Jim McCarty (guitarist)

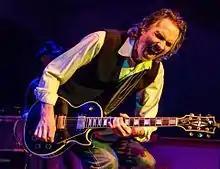
McCarty in 2016

James William McCarty (born June 1, 1945) is an American blues rock guitarist from Detroit, Michigan. He has performed with Mitch Ryder and The Detroit Wheels, the Buddy Miles Express, Cactus, The Rockets, the Detroit Blues Band, and more recently, Mystery Train. Since about 2014 Jim McCarty has joined forces with Detroit blues guitarist/songwriter Kenny Parker in The Kenny Parker Band along with several other veteran Detroit blues/rock musicians. He also makes guest appearances with other Detroit bands.